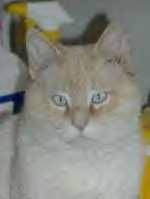
Label: cat